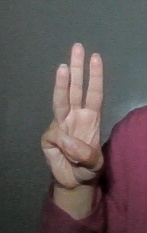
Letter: thaa